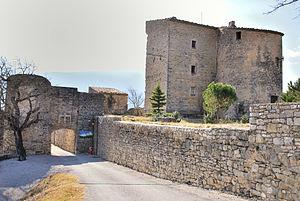
vieille porte d'accés
Sainte-Jalle est une commune française située dans le département de la Drôme en région Auvergne-Rhône-Alpes.